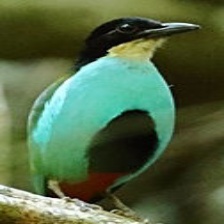
Species: AZURE BREASTED PITTA
Scientific name: PITTA STEERII